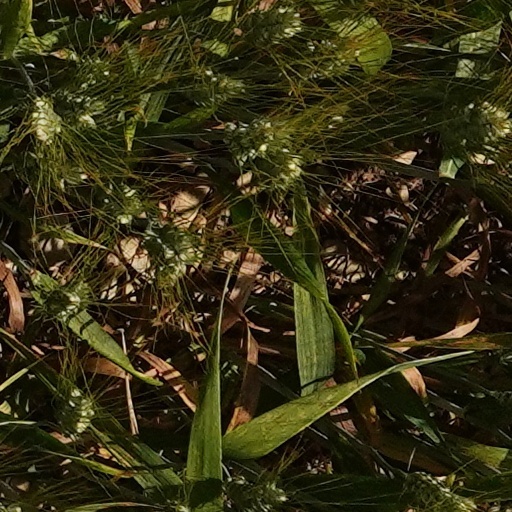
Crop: wheat